National Library of Wales

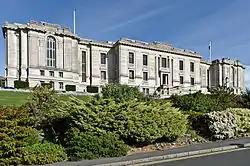

The National Library of Wales in Aberystwyth is the national legal deposit library of Wales and is one of the Welsh Government sponsored bodies. It is the biggest library in Wales, holding over 6.5 million books and periodicals, and the largest collections of archives, portraits, maps, and photographic images in Wales. The Library is also home to the national collection of Welsh manuscripts, the National Screen and Sound Archive of Wales, and the most comprehensive collection of paintings and topographical prints in Wales. As the primary research library and archive in Wales and one of the largest research libraries in the United Kingdom, the National Library is a member of Research Libraries UK (RLUK) and the Consortium of European Research Libraries (CERL).